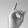
ASL letter: D